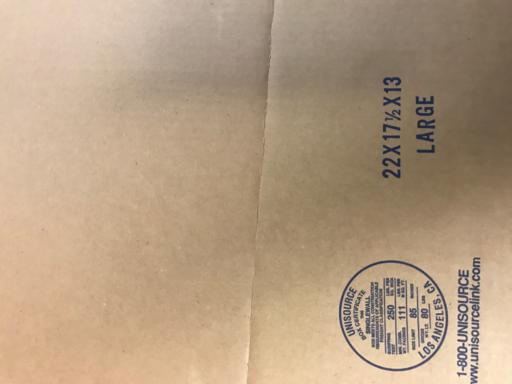
Waste category: cardboard